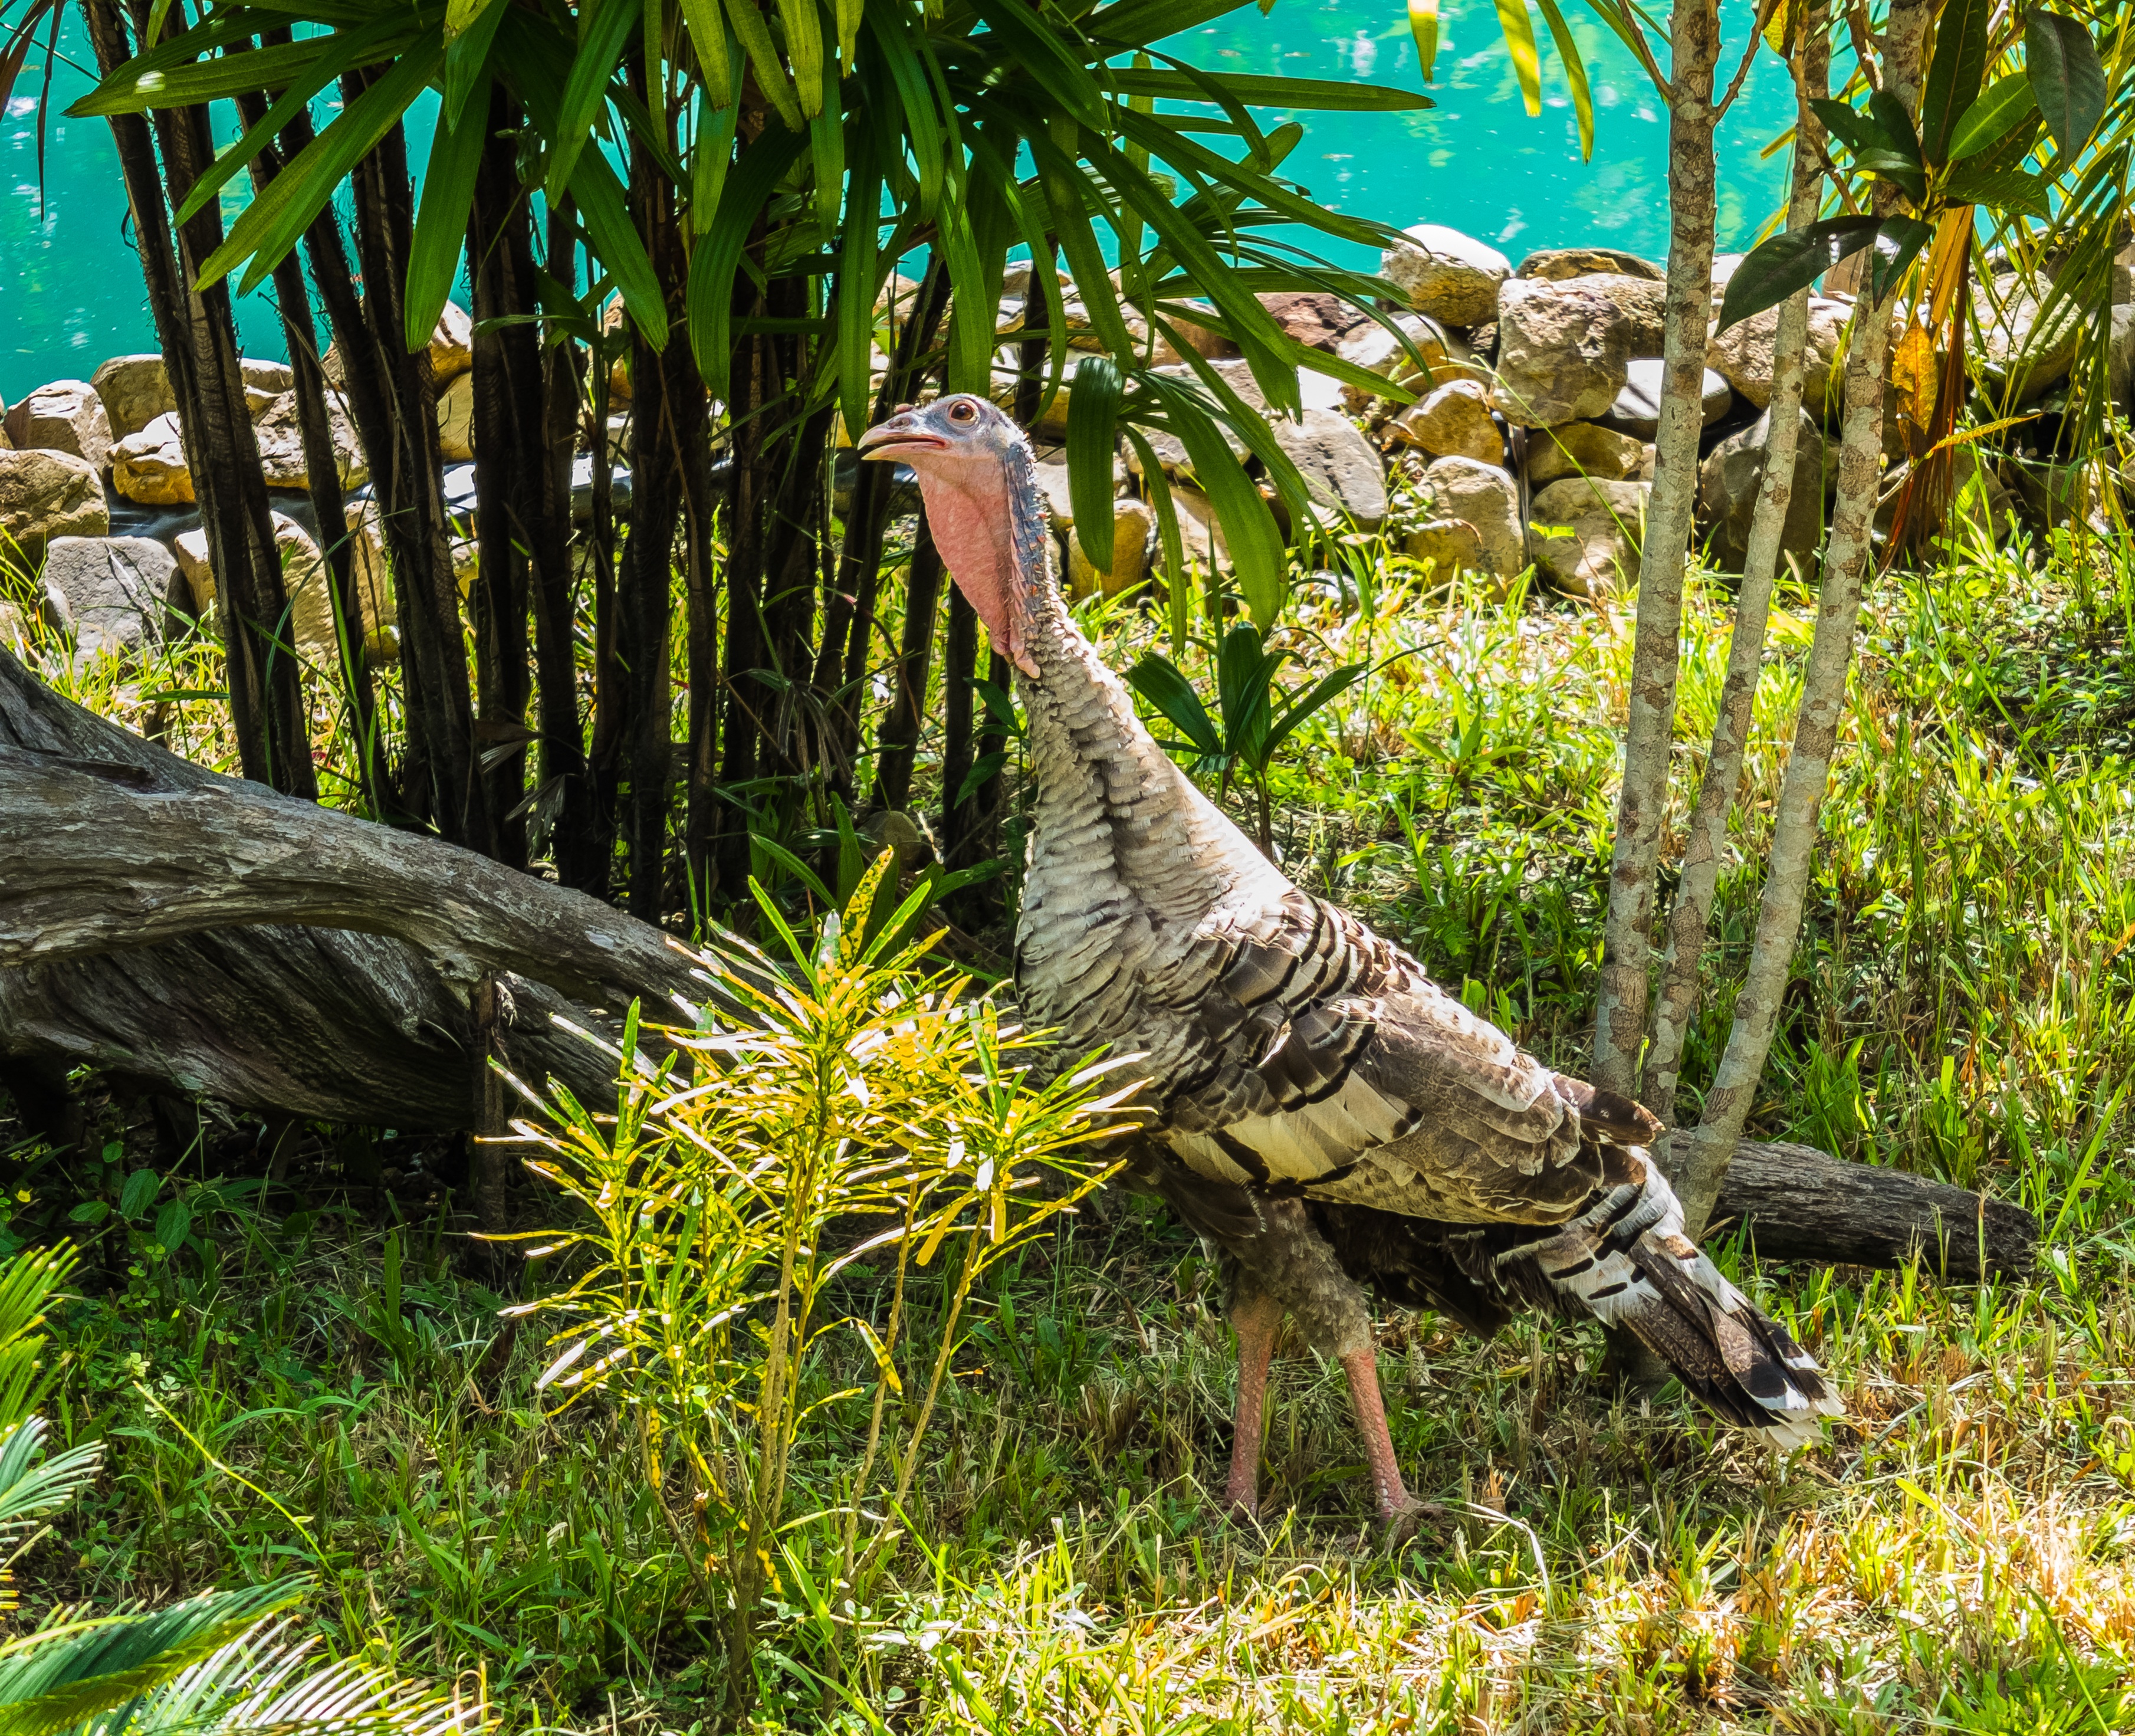
bird, wildlife, zoo, jungle, botany, garden, fauna, turkey, undergrowth, water bird